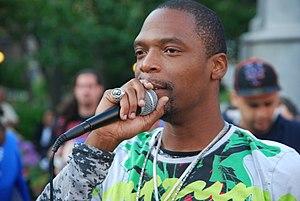
L'affaire Troy Davis est une affaire criminelle survenue aux États-Unis. Troy Davis est jugé coupable du meurtre du policier Mark McPhail survenu le 19 août 1989 à Savannah, condamné à mort et exécuté 22 ans plus tard, le 21 septembre 2011 en dépit d'une importante mobilisation internationale d'associations et de personnalités visant à contester sa culpabilité et du fort écho de cette mobilisation dans les médias.